Bundesautobahn 7

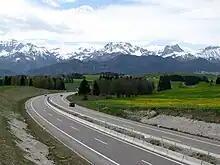
The expressway near Füssen

The highway replaced as a trunk connection the imperial or federal roads 76, 77, 205 and 4 (Flensburg-Hamburg), 3 (Hamburg-Kassel) and 27 (Göttingen-Würzburg), which in turn went back to medieval precursors. On the route between Flensburg and Hamburg, for example, it follows the historic Ochsenweg and can be described as its successor in terms of its importance as a trade route from Scandinavia to the south. Plans for a highway from Hamburg to the south were made in the framework of the HaFraBa from 1926. This project is considered to be the predecessor of the A7 between Hamburg and the Hattenbacher Dreieck.